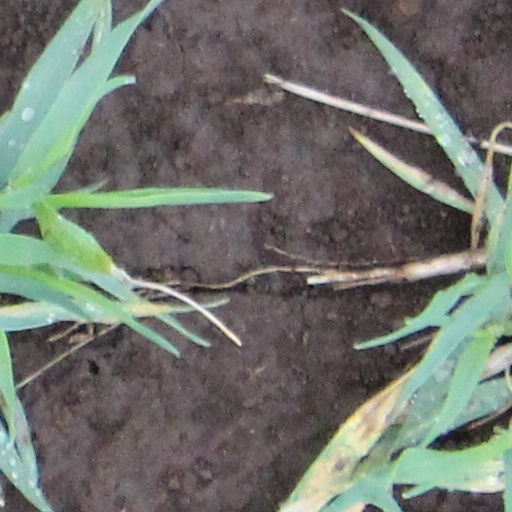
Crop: wheat